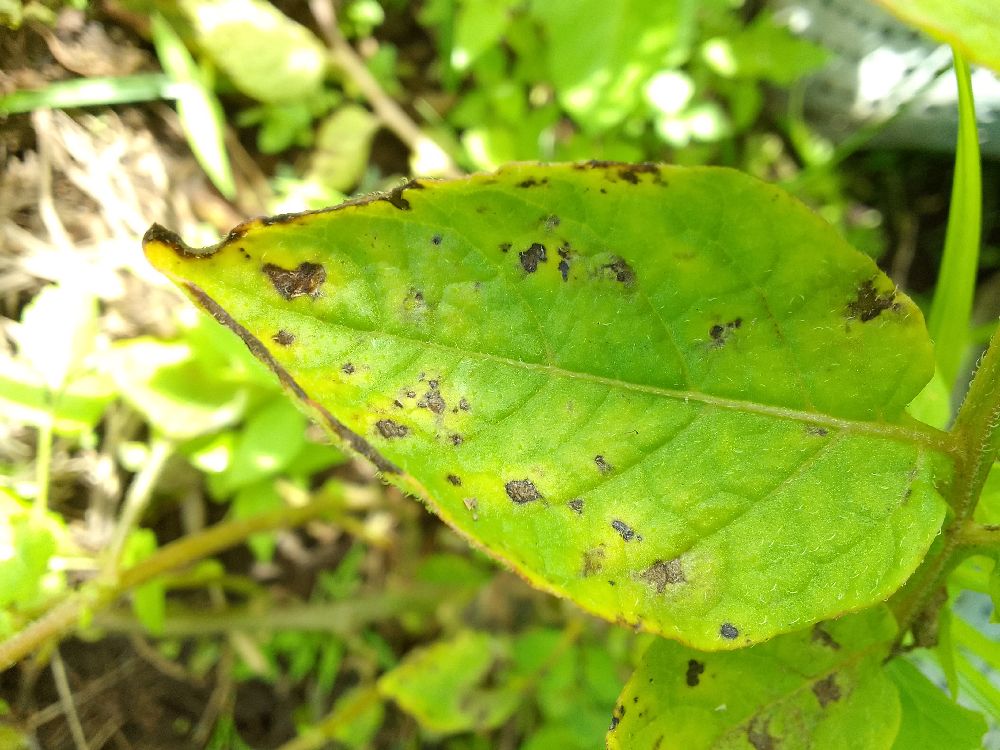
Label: Early blight